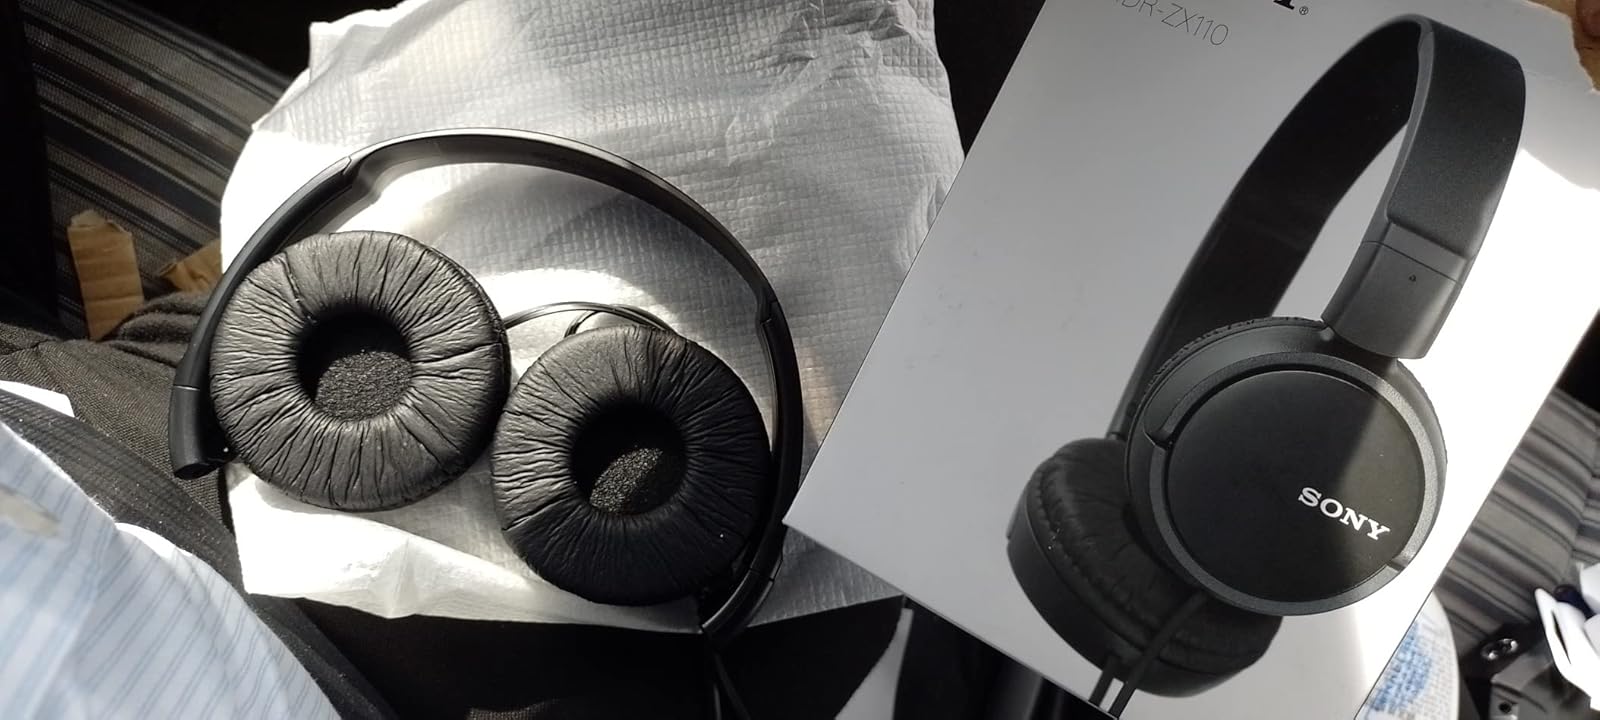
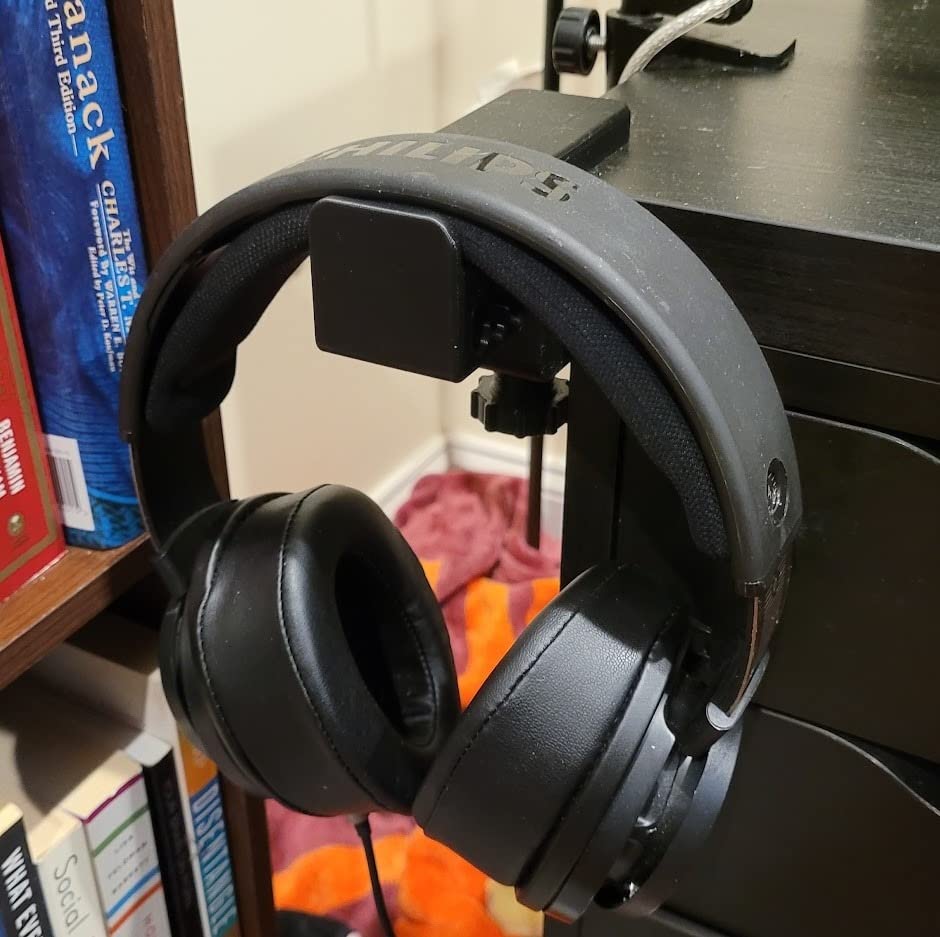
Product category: headphones
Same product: no